Dying Candle

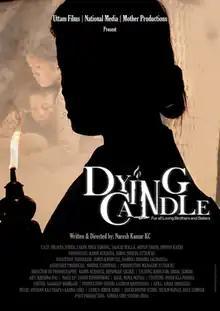
Official Poster

Dying Candle Nepali language film directed by Naresh Kumar KC and produced by Rabin Acharya and Marie Adler. Set in a rural Himalayan village, the film explores themes of sacrifice, familial duty, and resilience within a close-knit family facing extreme hardships. It highlights cultural elements unique to Nepal, providing insight into traditional values and the challenges of rural life.